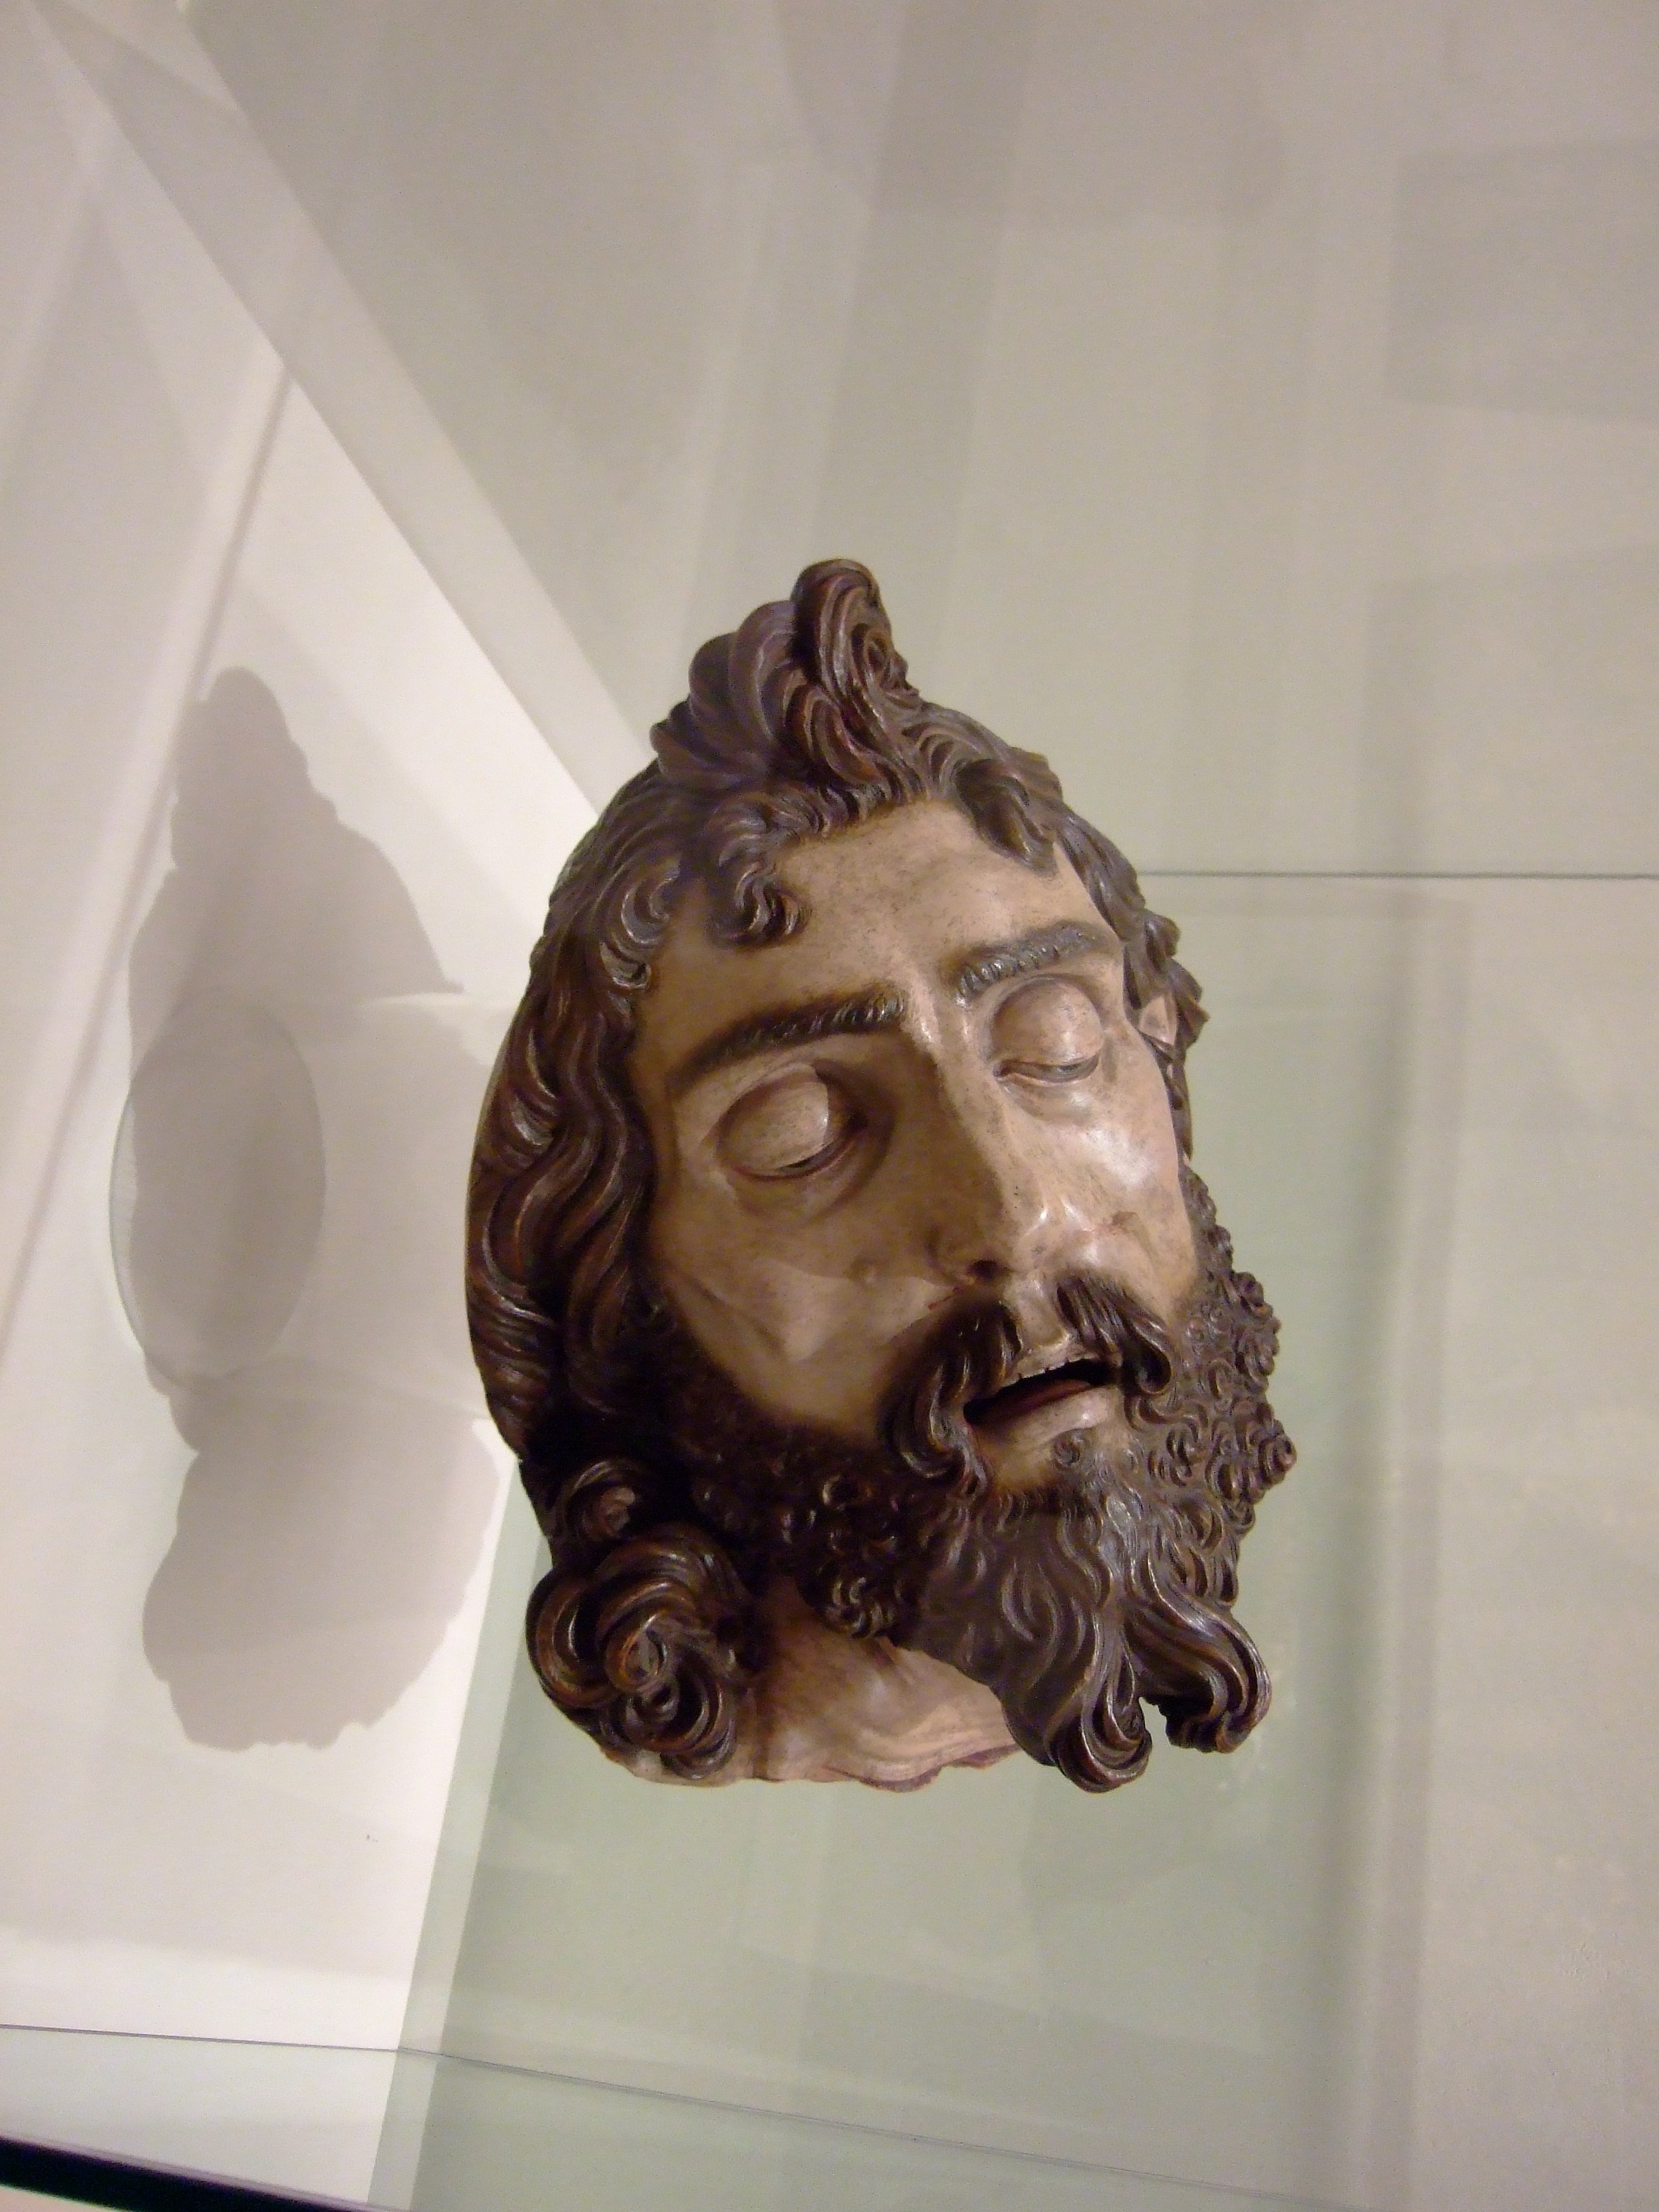
wood, monument, statue, museum, sculpture, art, spain, head, seville, andalusia, carving, fine arts, ancient history, san juan bautista